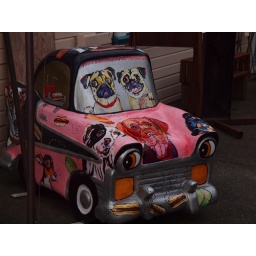
I spotted this cute car (decoration) while walking in Graton, CA.